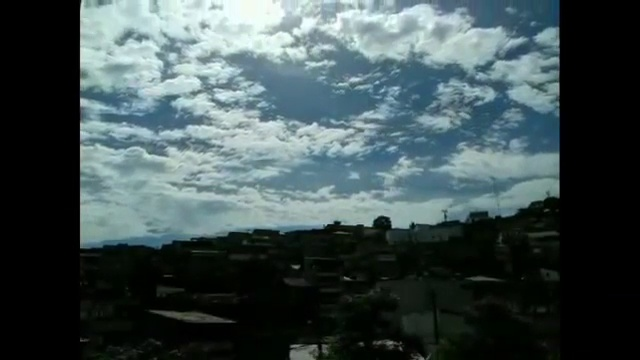
Fire: no
Smoke: no